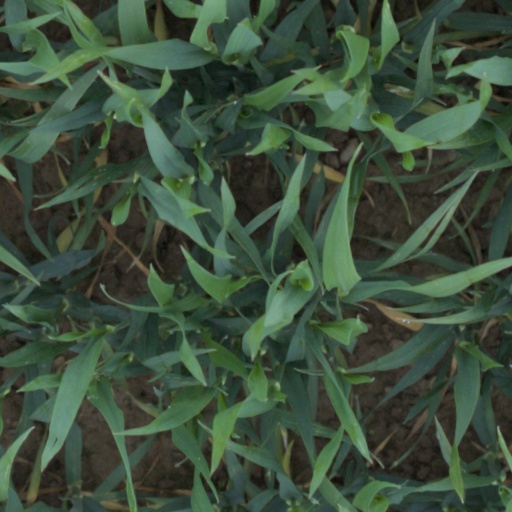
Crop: wheat